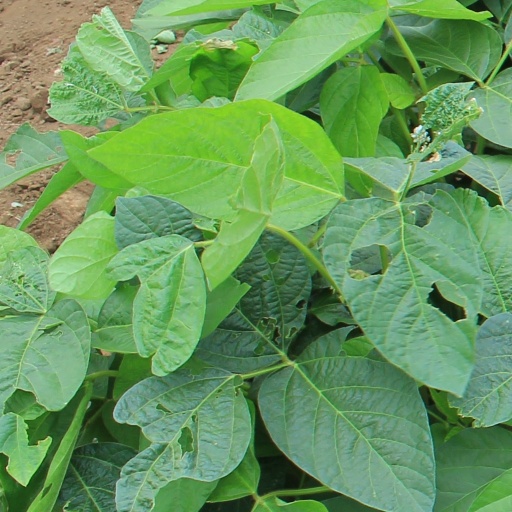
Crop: soybean